Spaghetti House

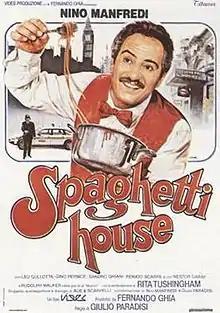

Spaghetti House is a 1982 Italian comedy film directed by Giulio Paradisi. It is loosely based on the Spaghetti House siege that occurred in 1975.